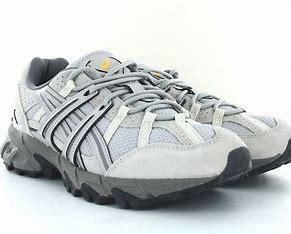
Brand: Asics
Model: Gel Sonoma 15 50